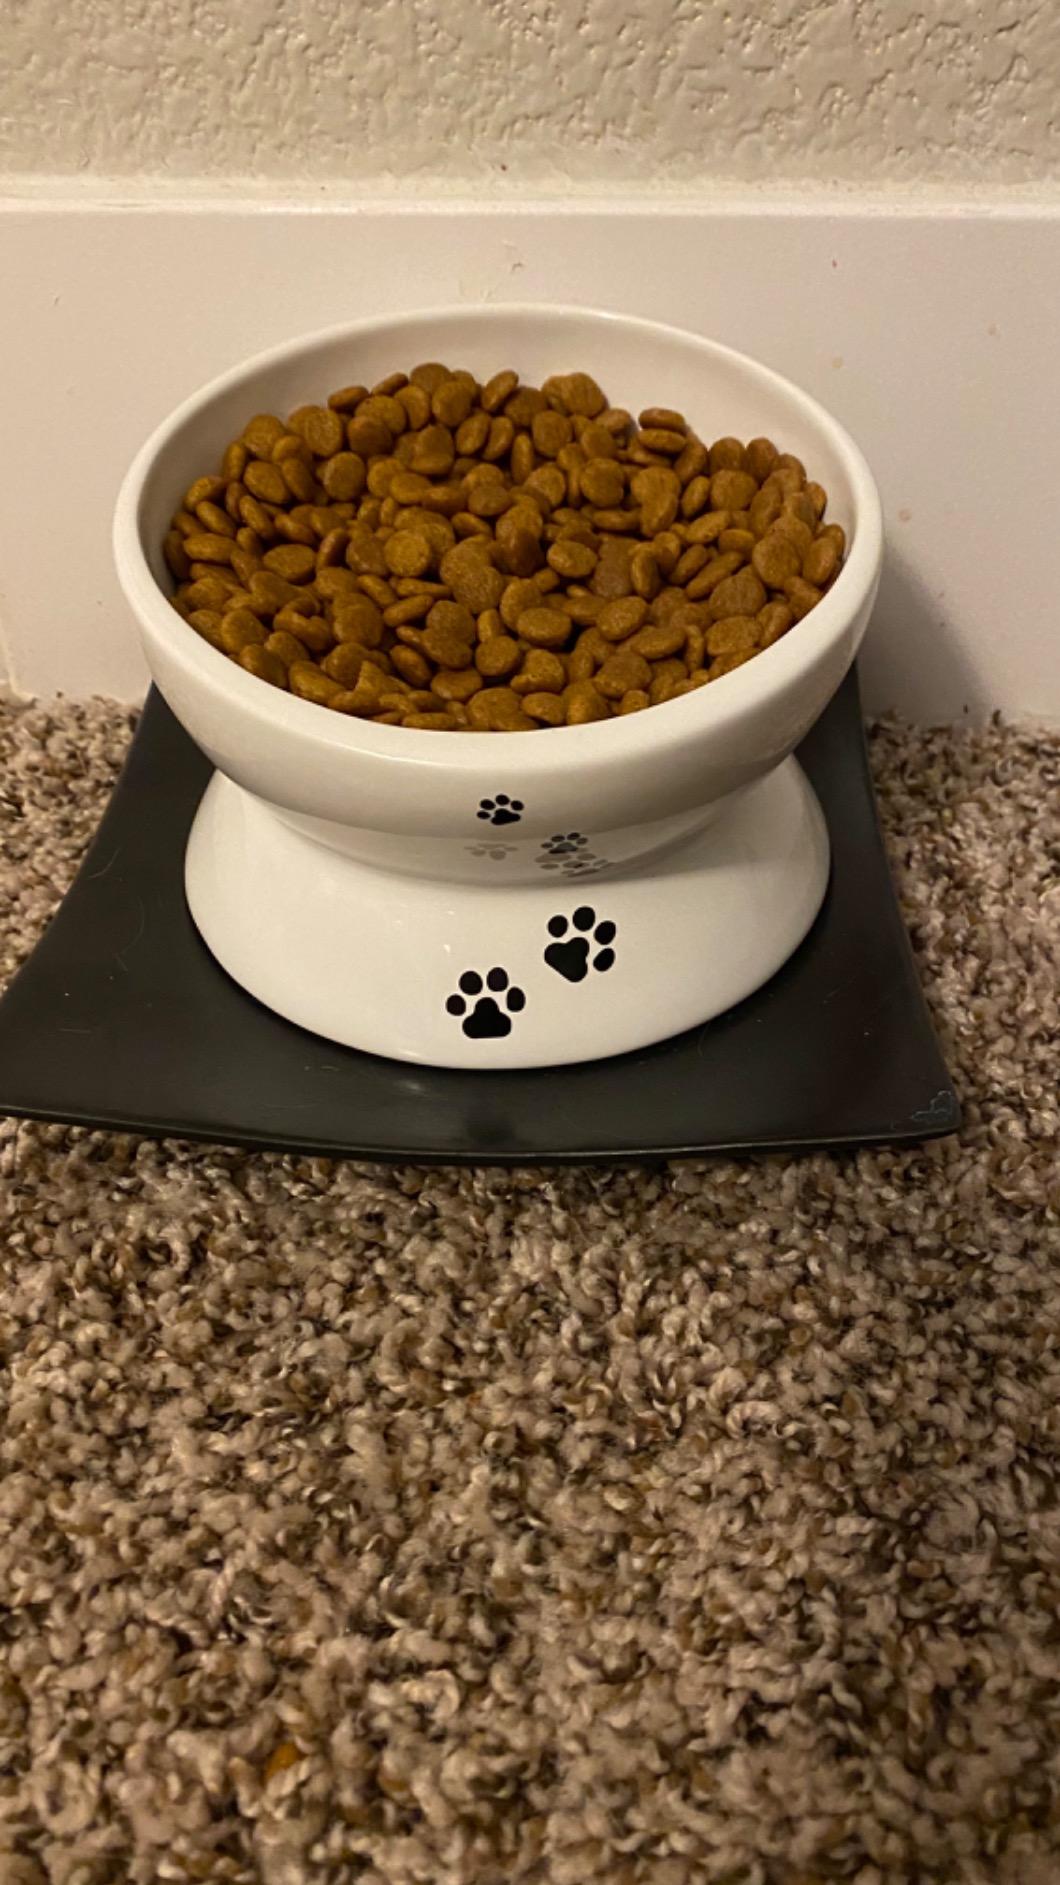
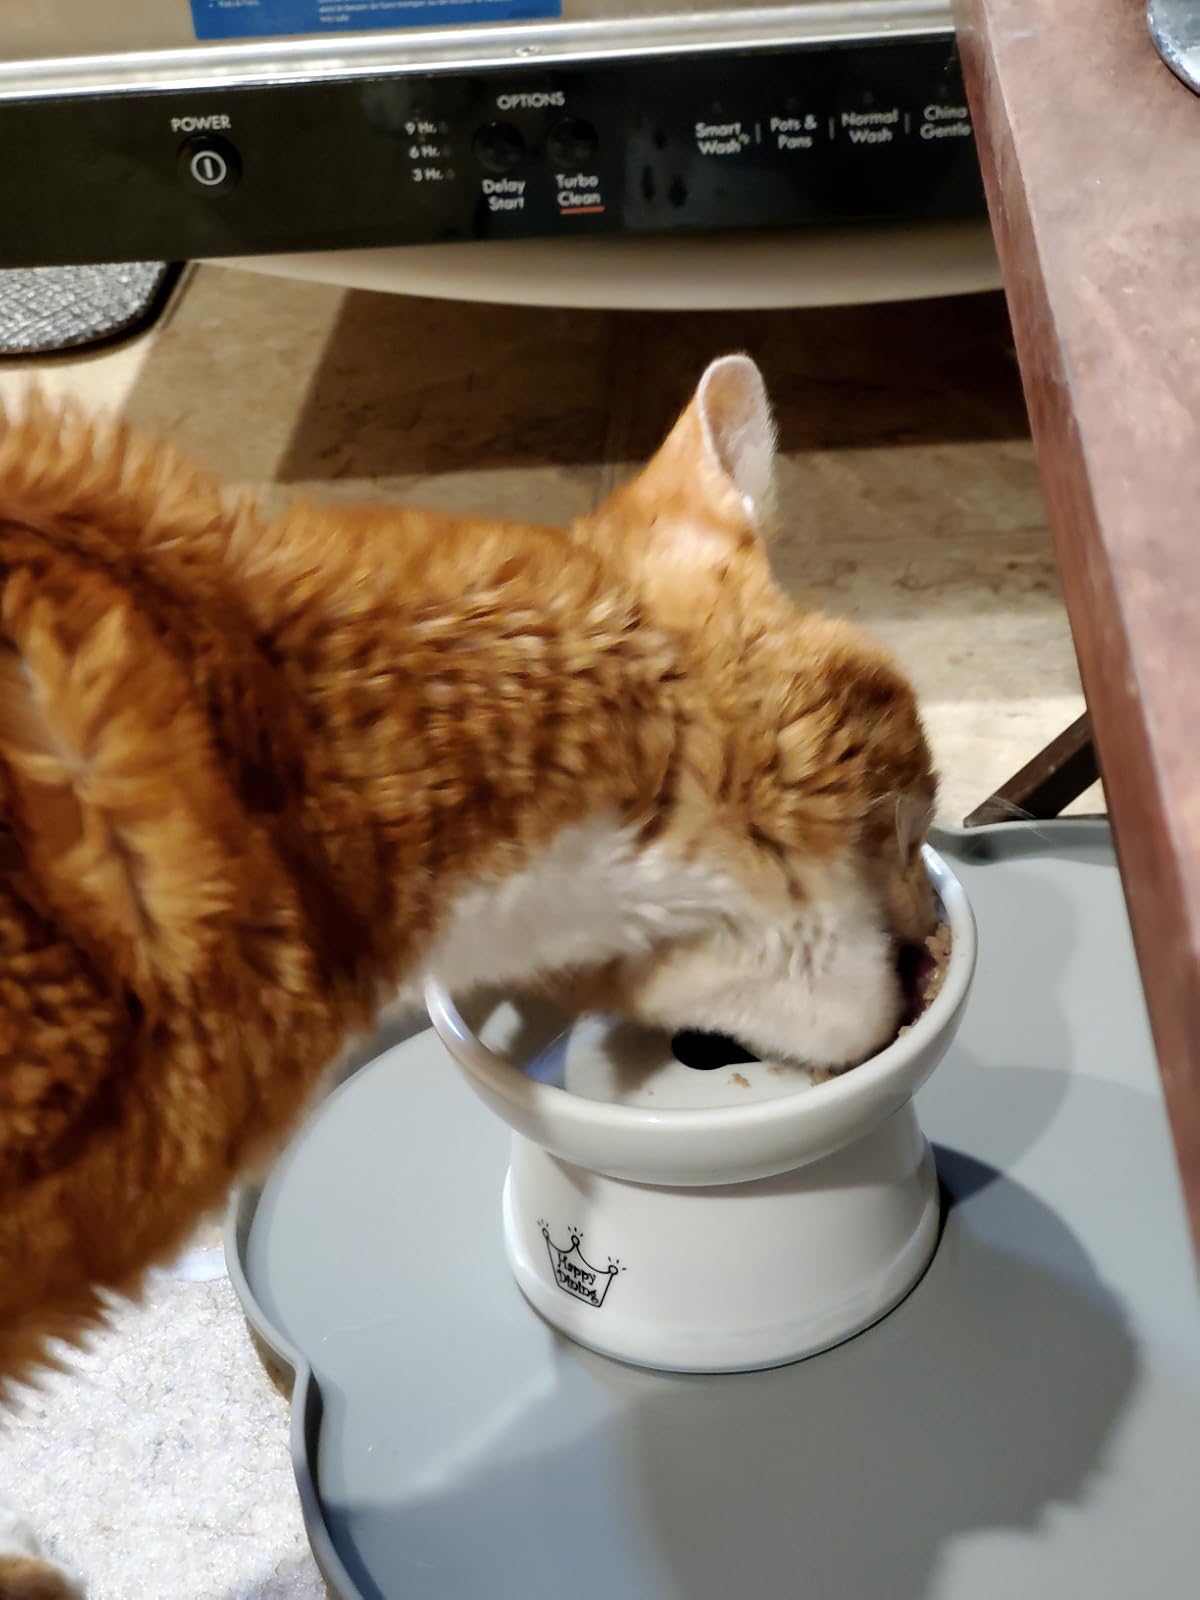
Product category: items_bowl
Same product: no